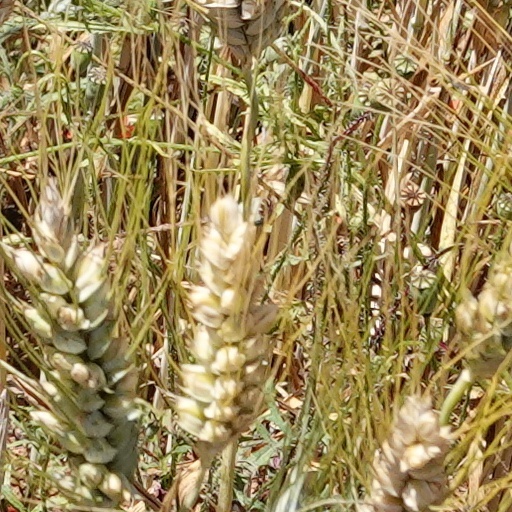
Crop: wheat